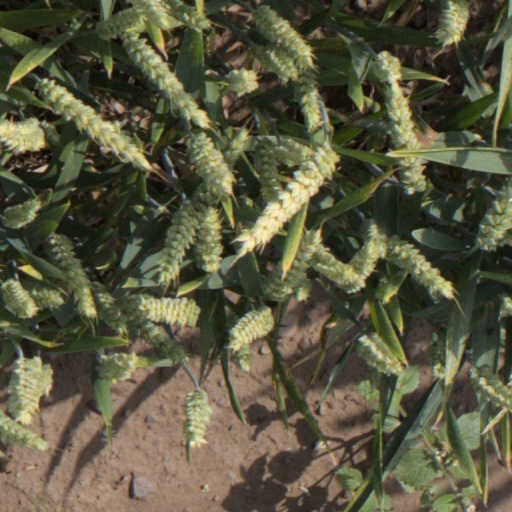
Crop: wheat